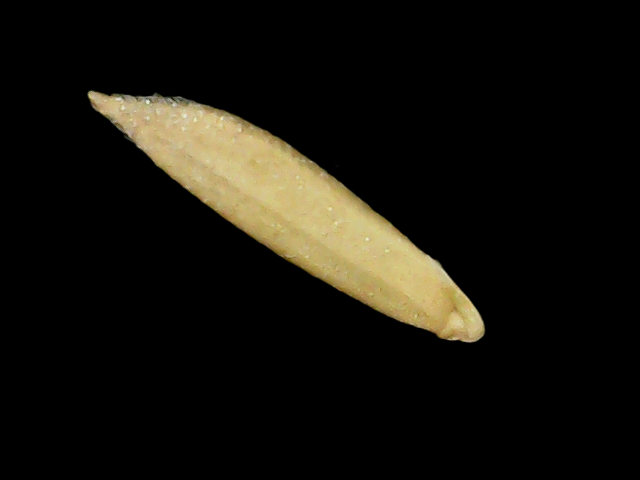
Rice variety: Binadhan19